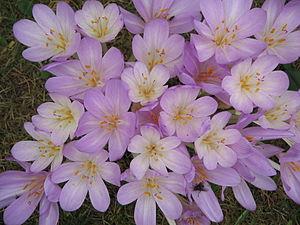
Le colchique de Byzance, Colchicum ×byzantinum, est une plante du genre Colchicum. Il appartient à la famille des Liliaceae selon la classification classique. La classification phylogénétique le place dans la famille des Colchicaceae. La plante a été nommée en 1601 par Clusius, qui cultiva des cormes qu’il avait obtenu à Constantinople en 1588.
Colchicum est un genre de plantes herbacées vivaces de la famille des Liliaceae selon la classification classique de Cronquist ou des Colchicaceae selon la classification phylogénétique. La World Checklist en répertorie une centaine d'espèces. Le nom Colchicum est dérivé de Colchide, où la magicienne Médée habitait. Le plus grand nombre d'espèces se rencontre dans les Balkans et en Asie mineure. Le colchique est également connu sous les noms « safran bâtard », « safran des prés » ou encore, de par sa grande toxicité, « tue-chien ».